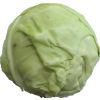
Label: white_cabbage